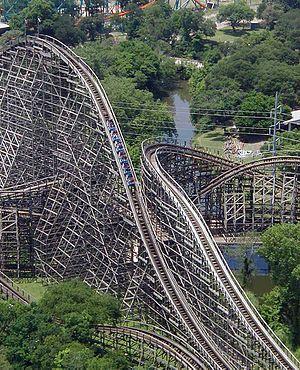
L'énergie cinétique est l’énergie que possède un corps du fait de son mouvement par rapport à un référentiel donné. Sa valeur dépend donc du choix de ce référentiel. Elle s'exprime en joules.
Six Flags Over Texas est un parc d'attractions de la société Six Flags, situé à Arlington au Texas. Le parc se trouve à l'est de Fort Worth et à 24 km à l'ouest de Dallas. C'est le premier parc de la chaîne Six Flags.